Hanste Aansoo

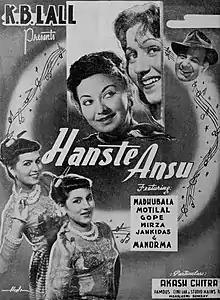
Promotional poster (published December 1949)

Hanste Aansoo is a 1950 Indian Hindi-language romantic comedy film directed by K. B. Lall and starring Madhubala and Motilal, with Gope and Manorama appearing in supporting roles. The music for the film is composed by Ghulam Mohammed. The first Indian film to get an Adults certification, "Hanste Aansoo" was both a controversial and popular release, receiving praise for Madhubala's performance and notoriety for its bold storyline.